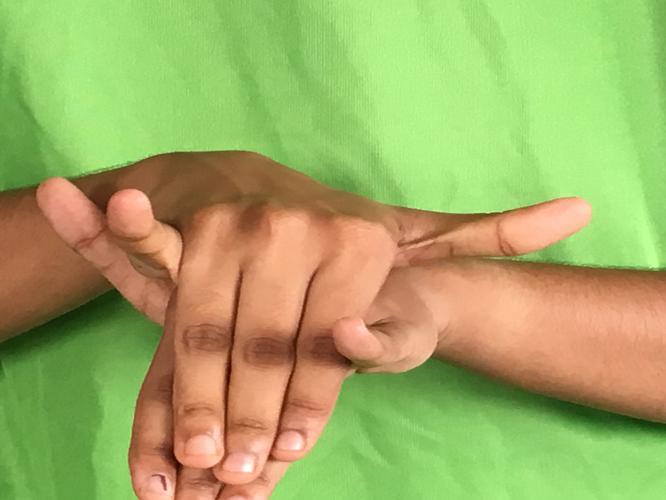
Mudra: Varaha
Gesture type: double_hand